Odobenocetops

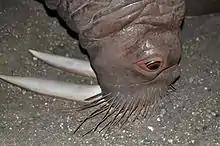
"Odobenocetops" likely foraged much like the modern walrus.

All this combined indicates that "Odobenocetops" was a bottomfeeding molluscivore, detecting various bivalves or crustaceans either through, depending on the species, the use of echolocation or exceptional vision and possibly with the assistance of tactile hair. While foraging the animal would keep its head down and the tusks parallel to the sediment while the rest of the body would be held oblique due to its greater density. The tail fluke would help keep this position while also providing propulsion, whereas the forelimbs may have been used as stabilizers. Once a suitable prey item was detected, "Odobenocetops" could have created a powerful jet of water using its mouth (an ability also seen in belugas and orcas), excavating the target from the sediment. It would then have likely used its powerful upper lip to grasp and hold the invertebrate in place before utilizing a complex suctionfeeding mechanism created by the palate and tongue to suck out the soft parts. Once these were out, the shell could be easily discarded.